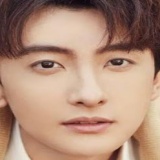
diễn viên Ngưu Tuấn Phong